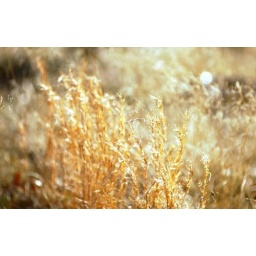
Shot during a 4 alarm house fire. The plants danced in the wind better than the flames.